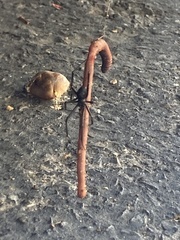
Species: Lactrodectus_hesperus